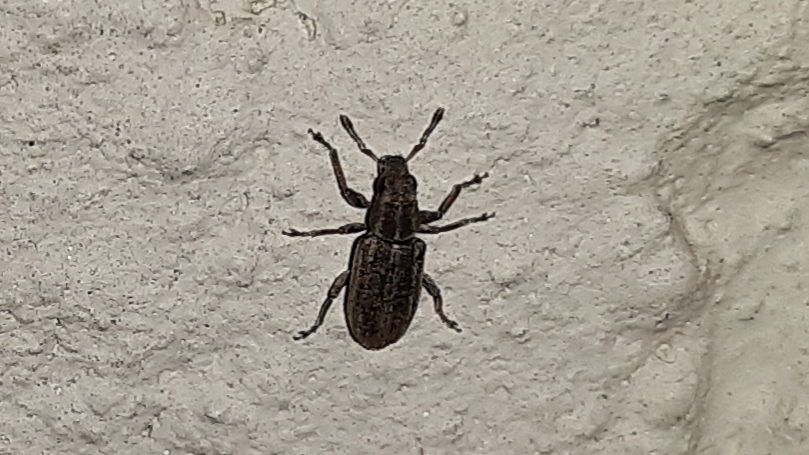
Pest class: pea_leaf_weevil